Skellingthorpe railway station (Lancashire, Derbyshire and East Coast Railway)

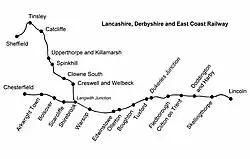
LD&ECR and Sheffield District Railway

Skellingthorpe (Lancashire, Derbyshire and East Coast Railway) railway station is one of two former railway stations in Skellingthorpe, Lincolnshire, England. It replaced the former station on the GNR.